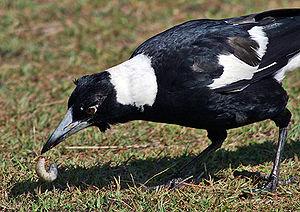
Le Cassican flûteur est une espèce de passereaux noir et blanc de taille moyenne originaire d'Australie et du sud de la Nouvelle-Guinée. Unique membre du genre Gymnorhina de la famille des Artamidae, l'espèce est étroitement apparentée aux autres cassicans, qui appartiennent au genre Cracticus. Elle a, pendant un temps, été divisée en trois espèces distinctes, mais des zones d'hybridation entre les différentes formes ont renforcé l'idée qu'il s'agissait d'une seule population avec plusieurs sous-espèces, dont neuf sont maintenant reconnues.